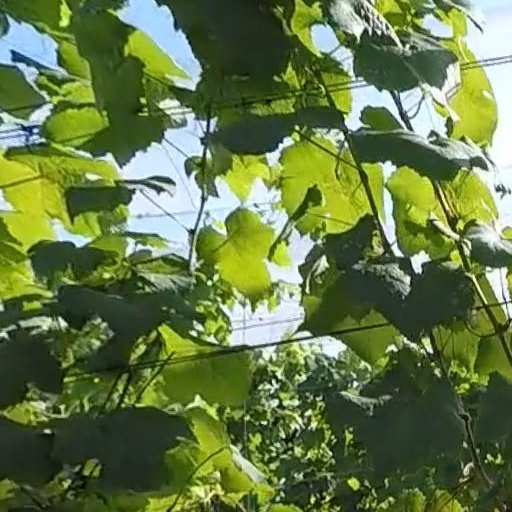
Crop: grape